Wu Tung-lin

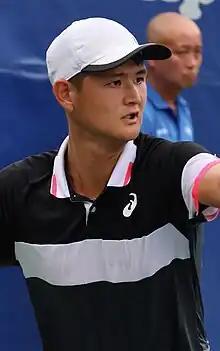
Wu at the 2023 Cary Challenger

Wu Tung-lin (born 12 May 1998), also known as Tony Wu, is a Taiwanese tennis player.